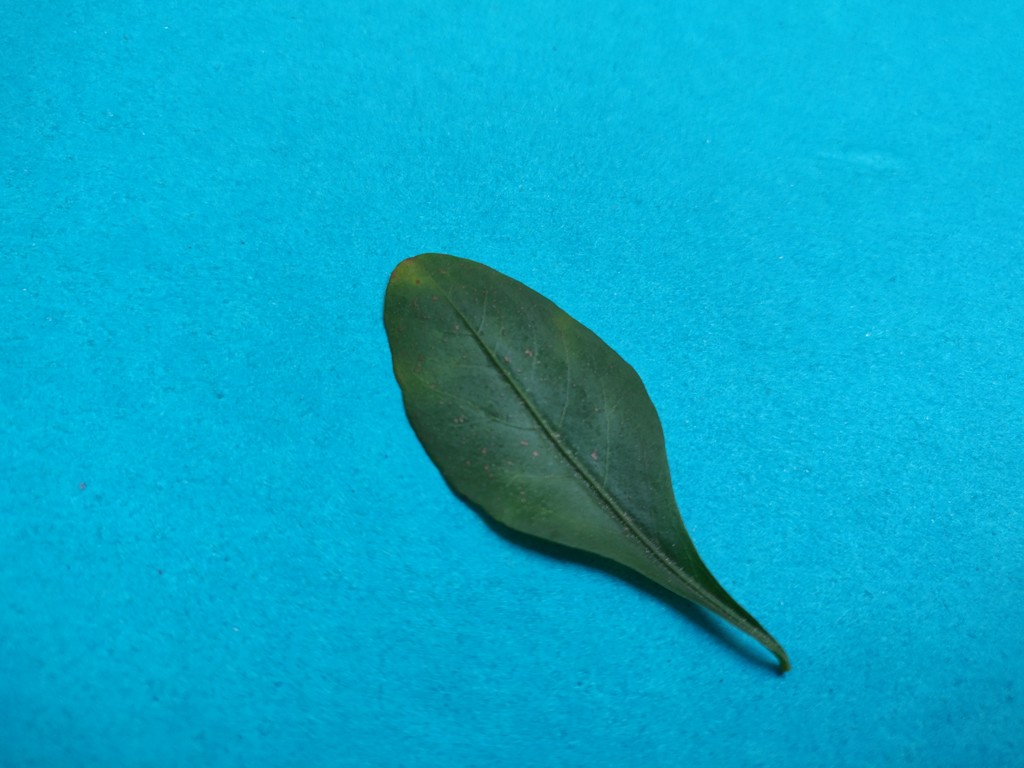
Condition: Unhealthy
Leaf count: single
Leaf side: front